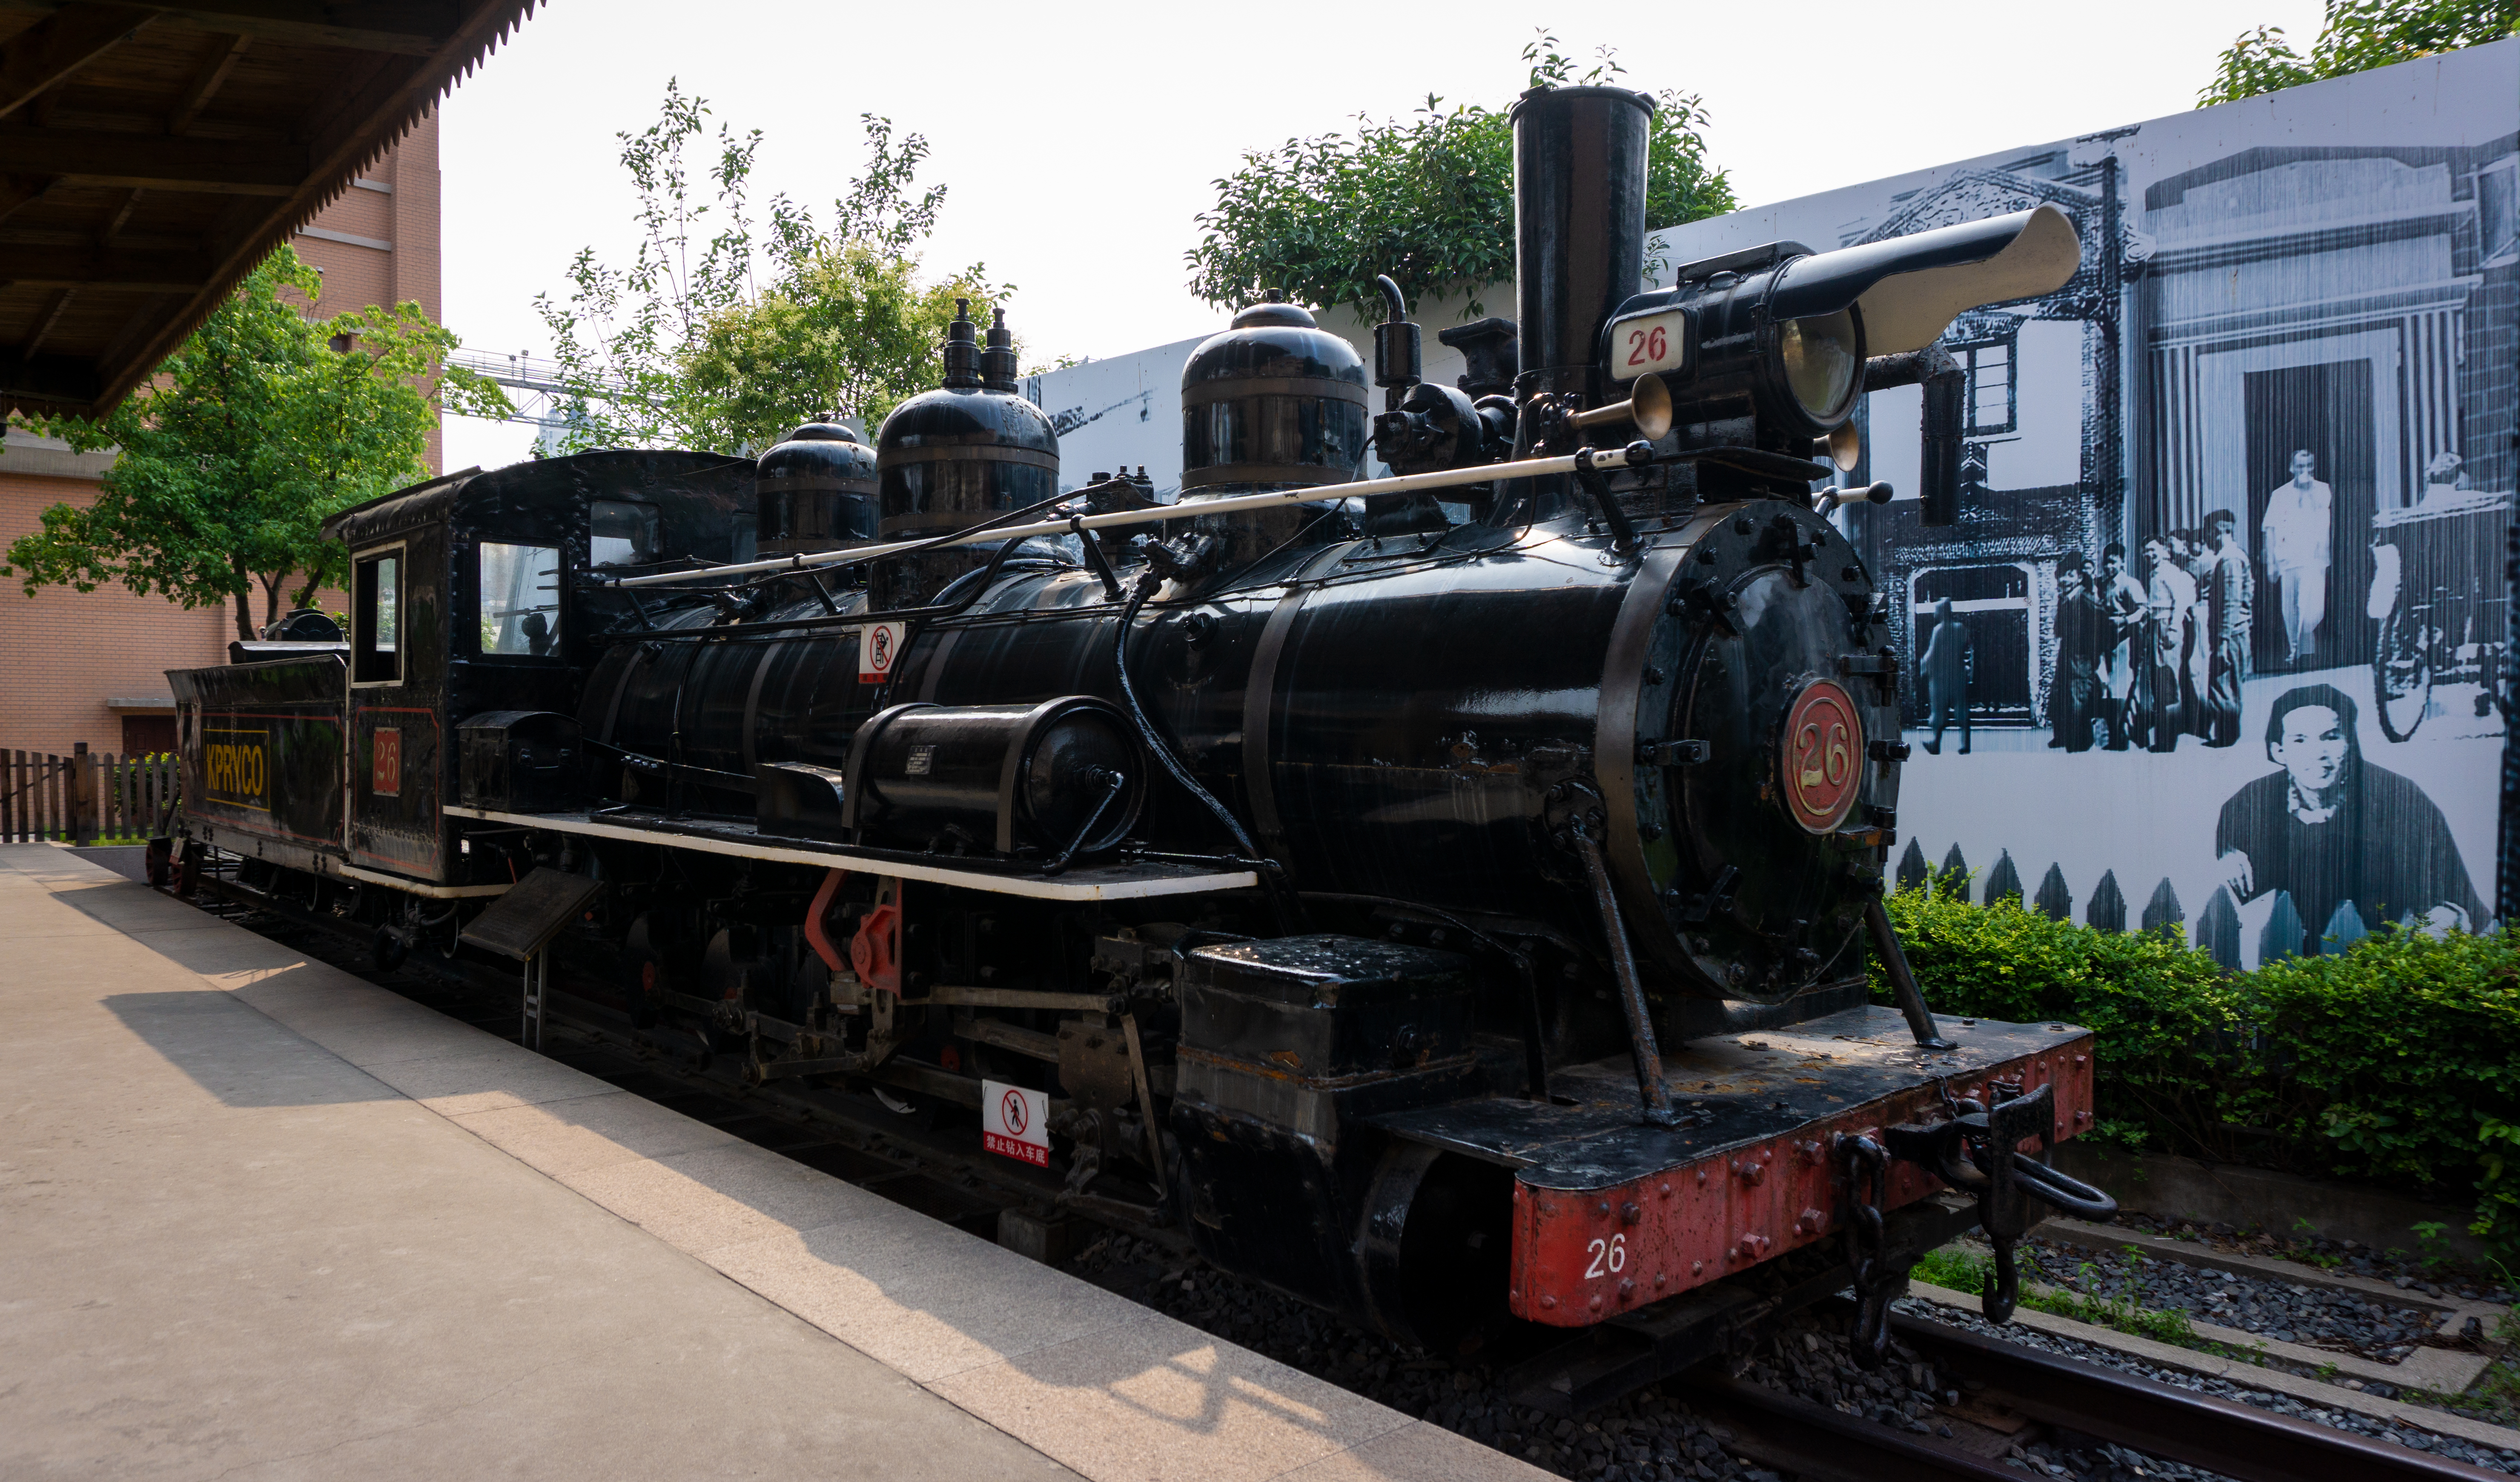
train, steam train, old, vintage, museum, black, old train, locomotive, transport, steam engine, railway, vehicle, rolling stock, mode of transport, track, railroad car, auto part, automotive engine part, engine, public transport, steam, rolling, train station, metal